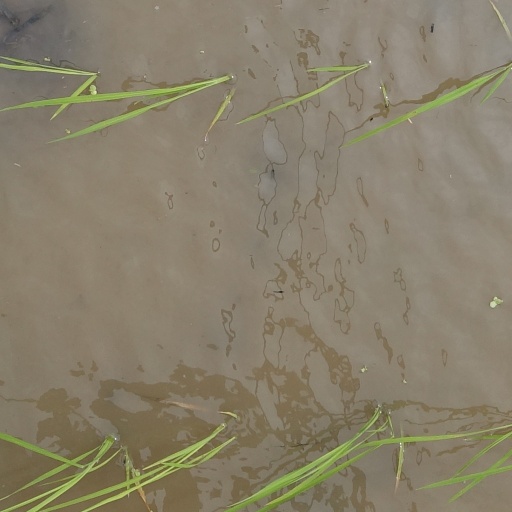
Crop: rice